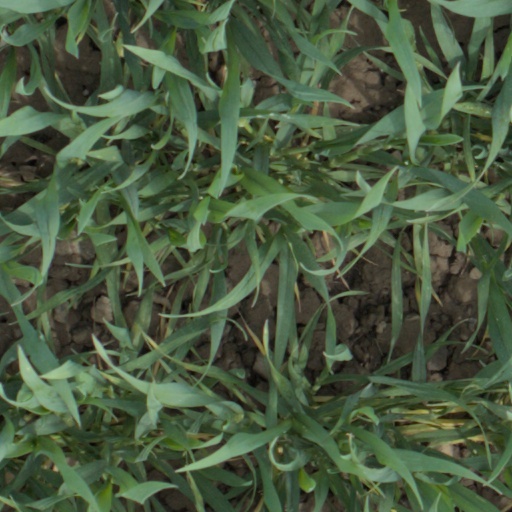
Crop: wheat